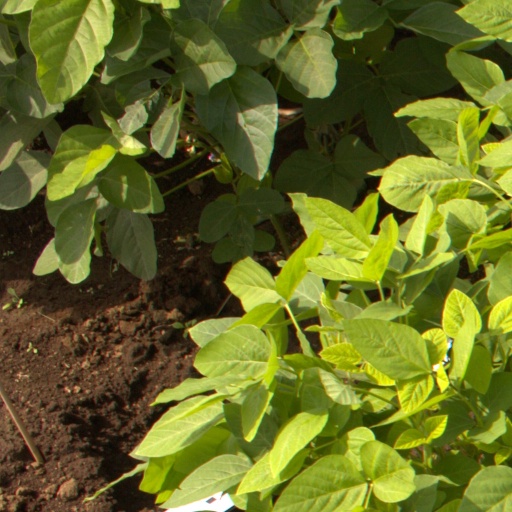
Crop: soybean